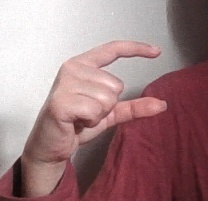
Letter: dal